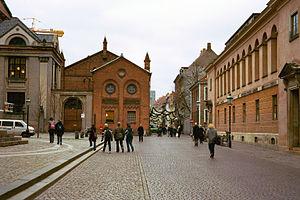
Fiolstræde est une rue piétonne située dans le centre-ville historique de Indre By à Copenhague.